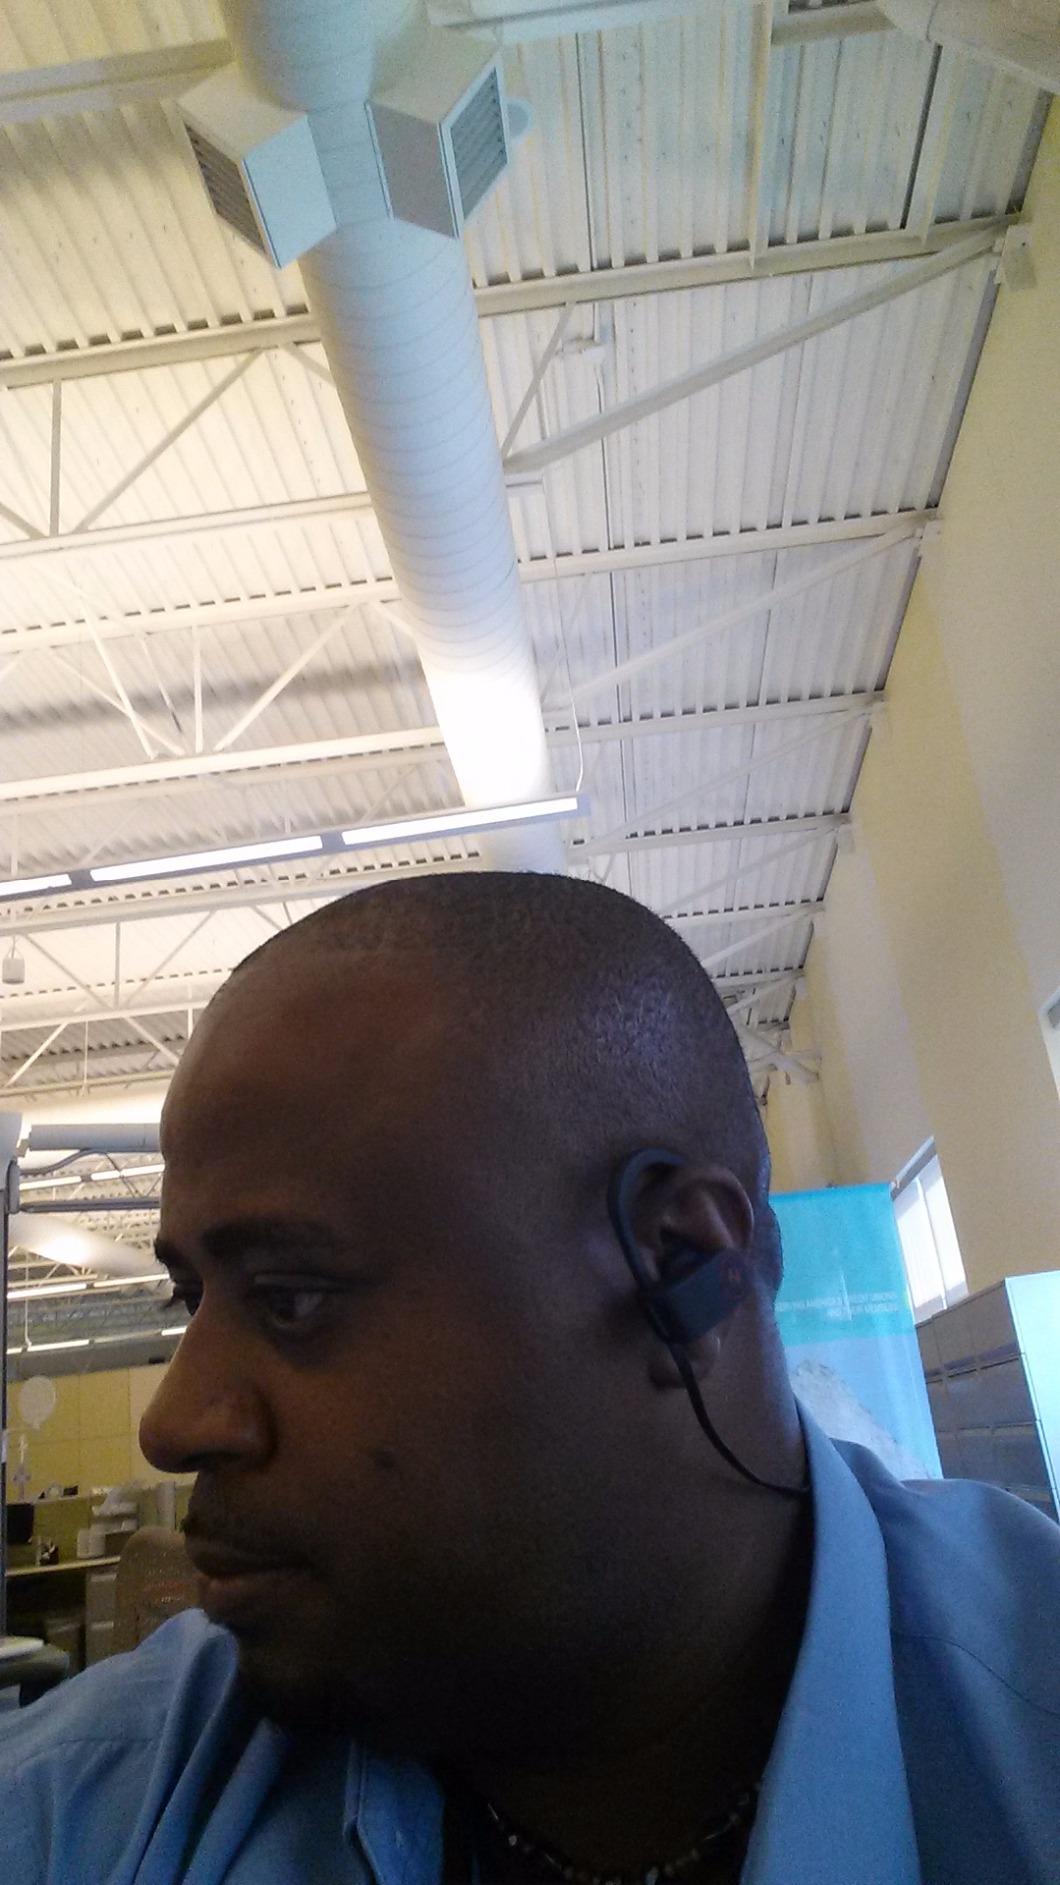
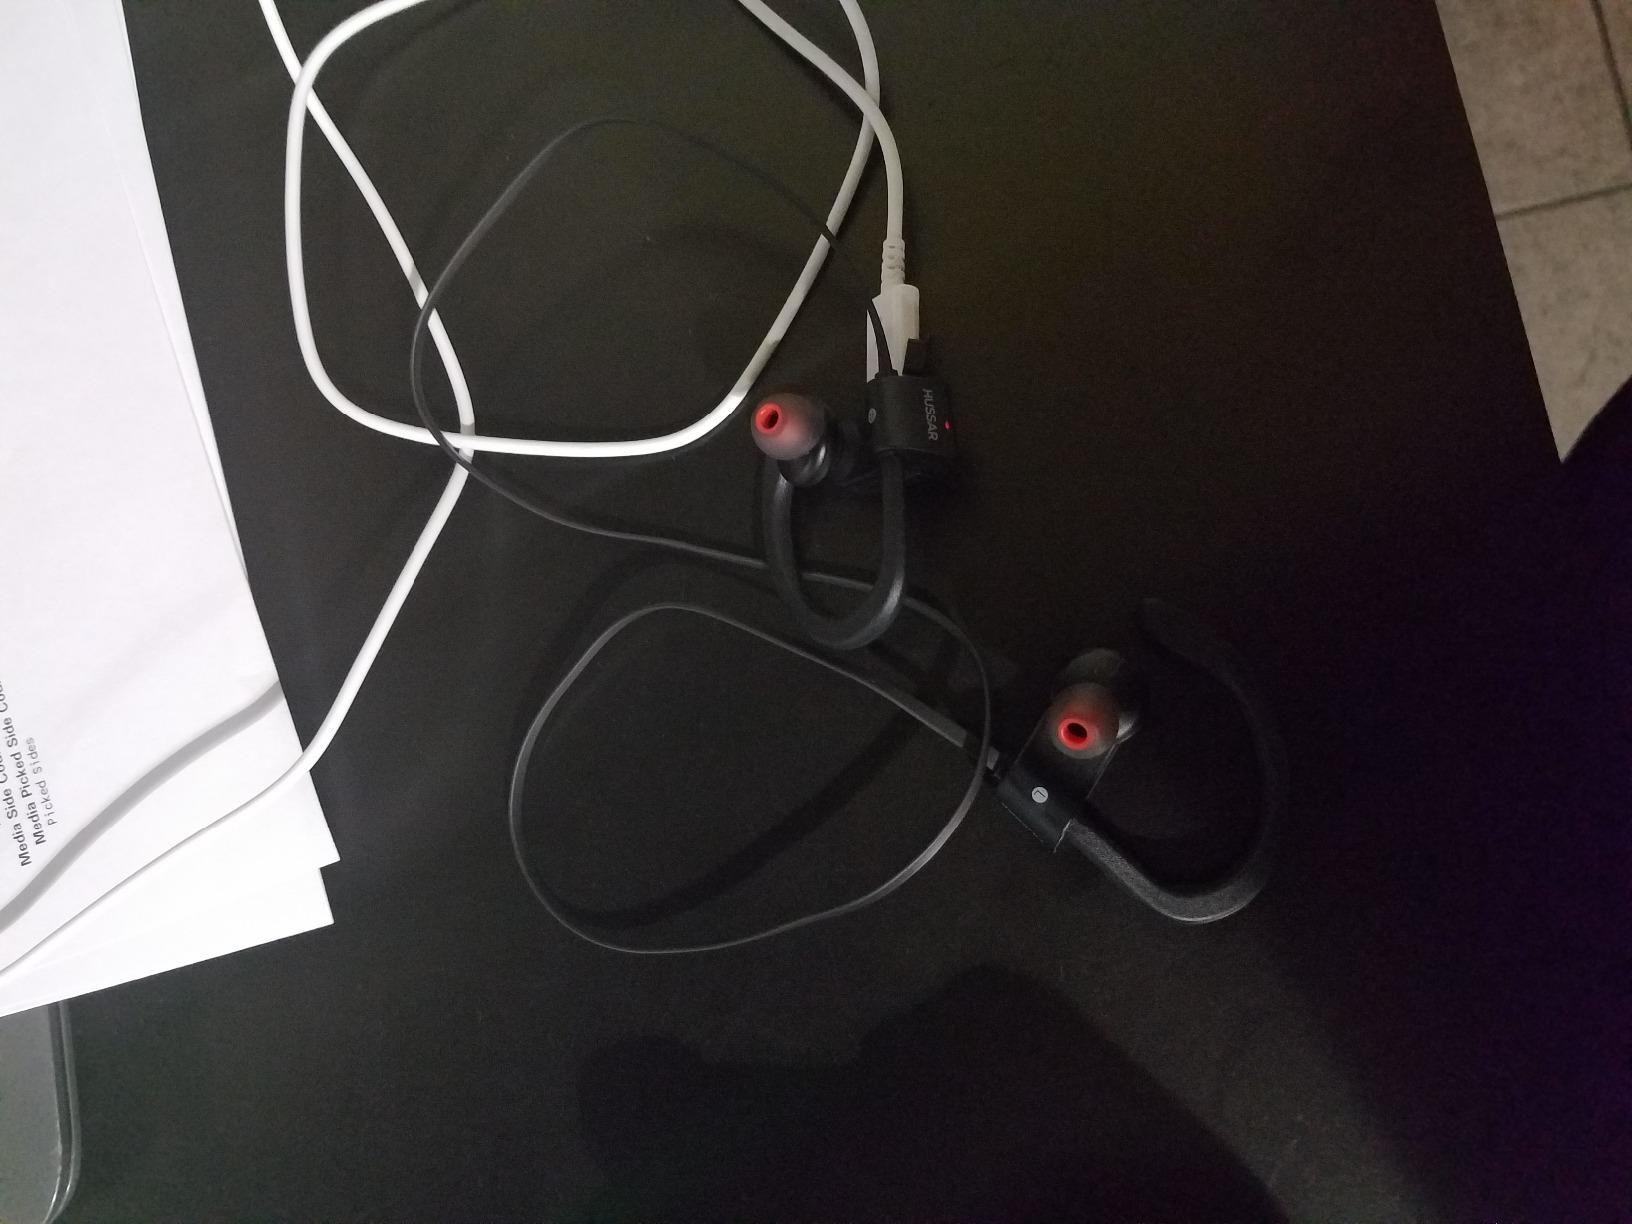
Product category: headphones
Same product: yes